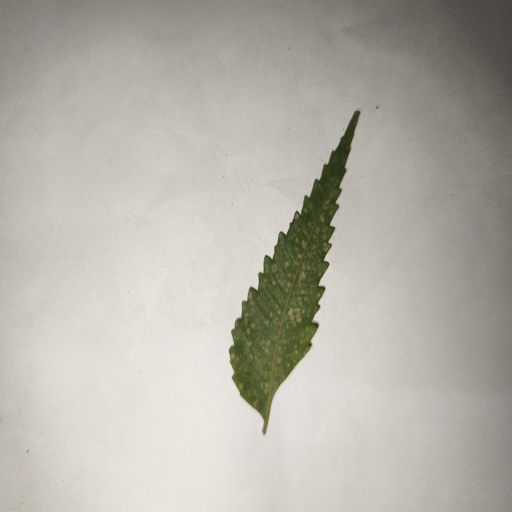
Species: Neem
Leaf condition: Powdery Mildew